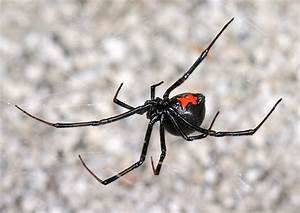
Label: ragno